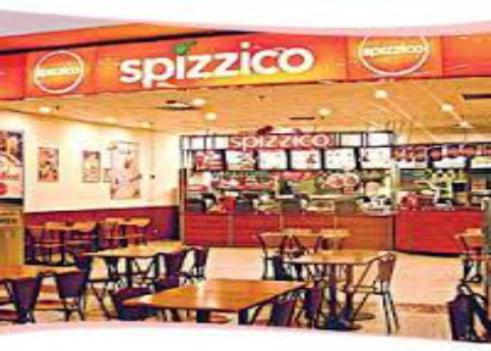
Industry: Food